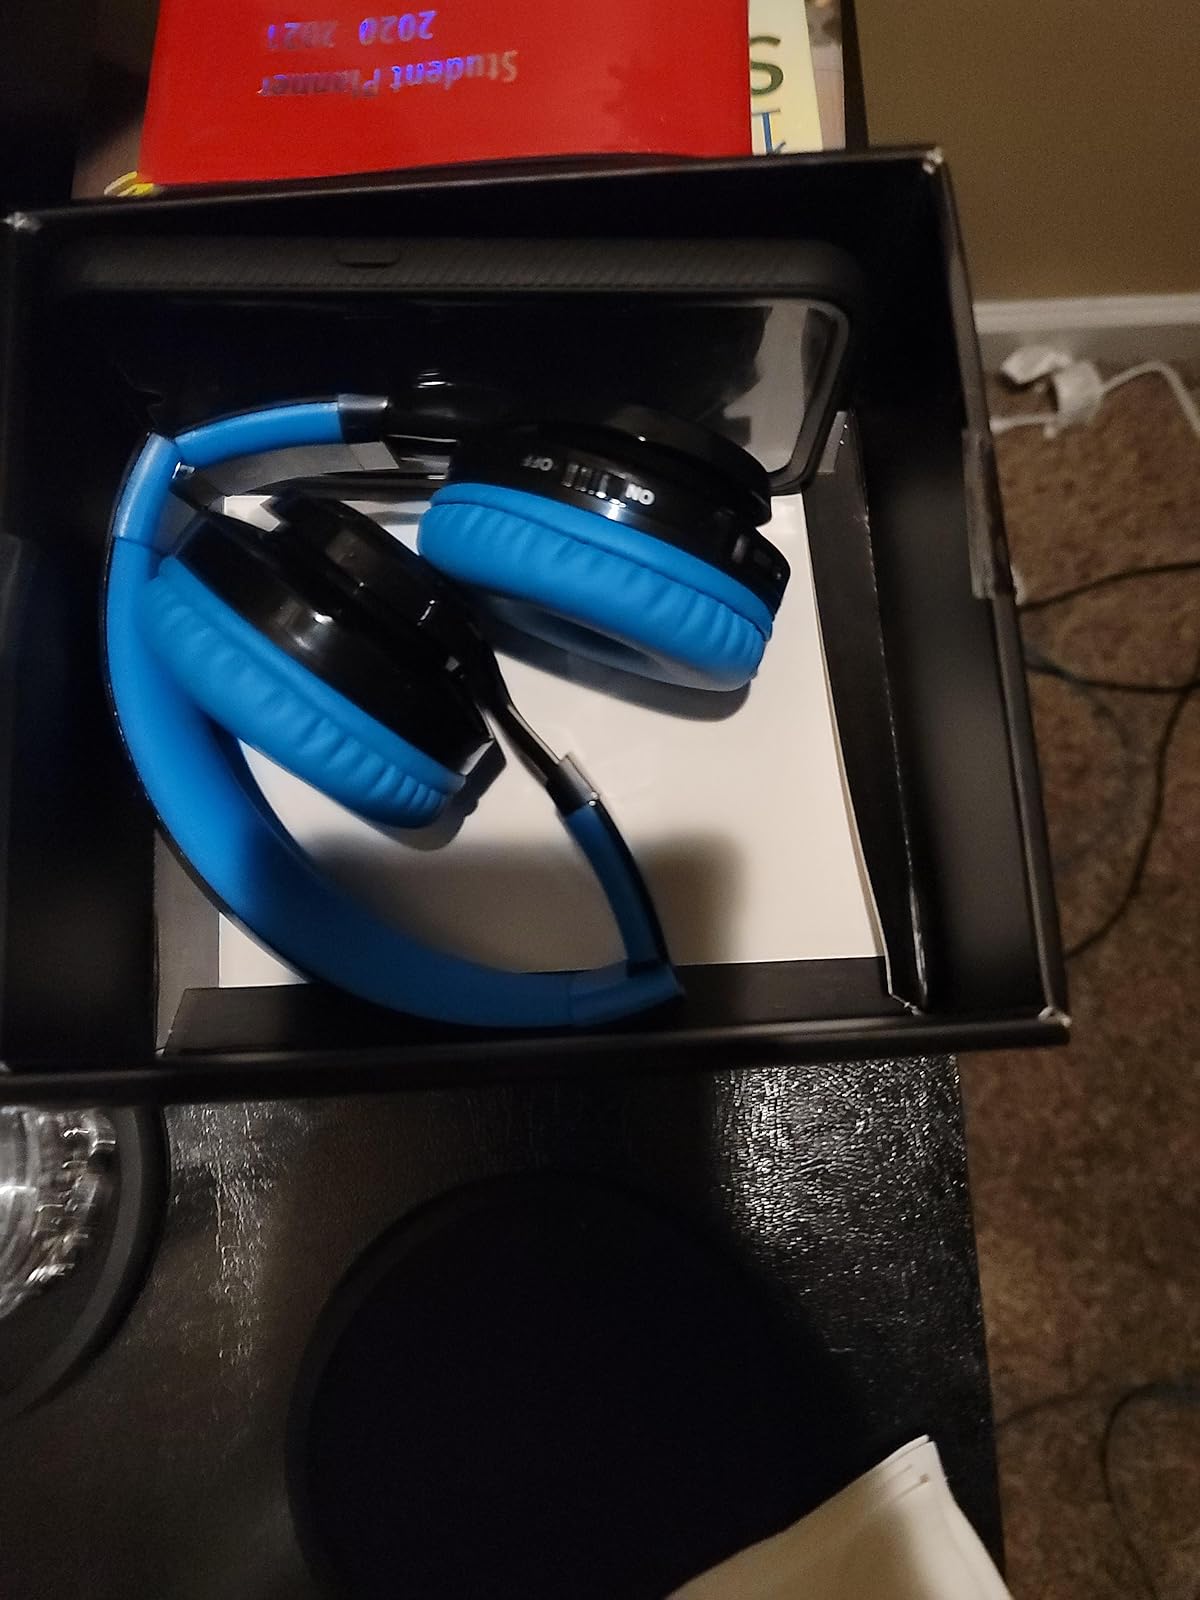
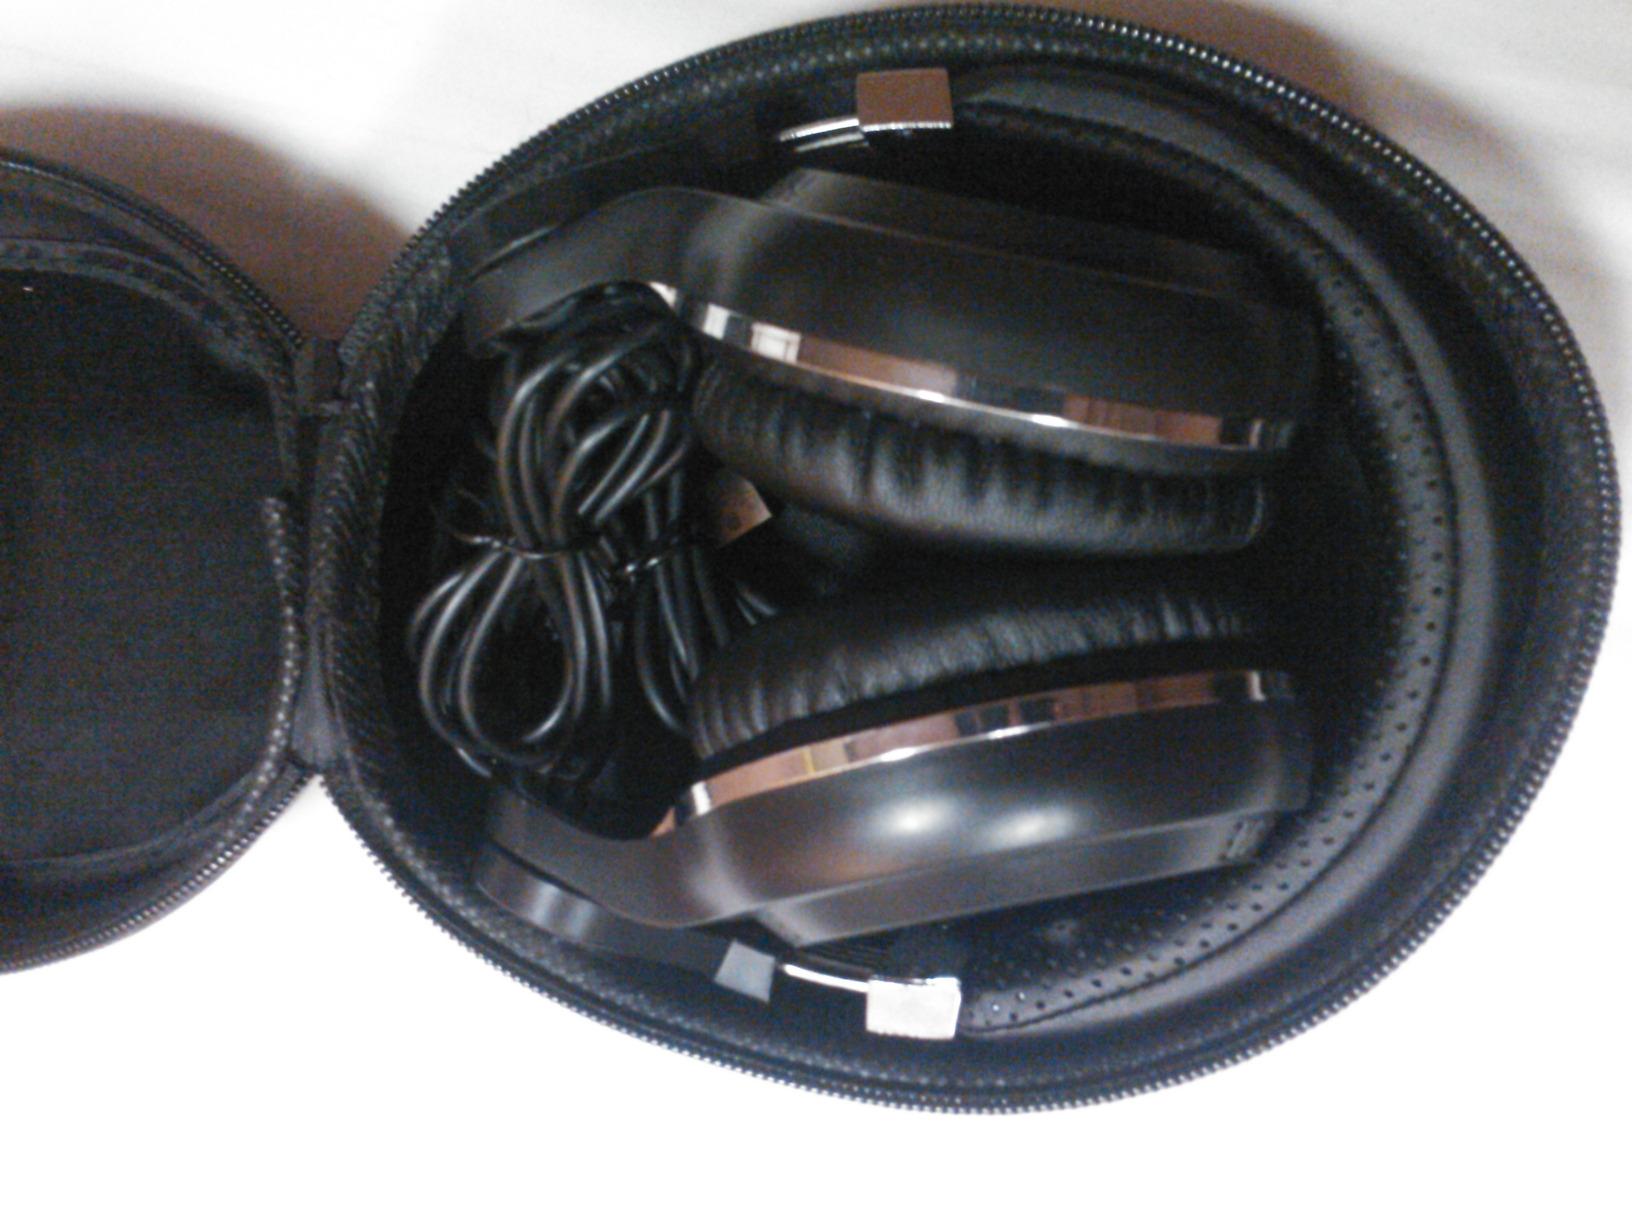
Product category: headphones
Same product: no